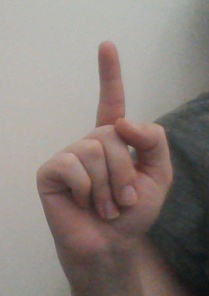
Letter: bb